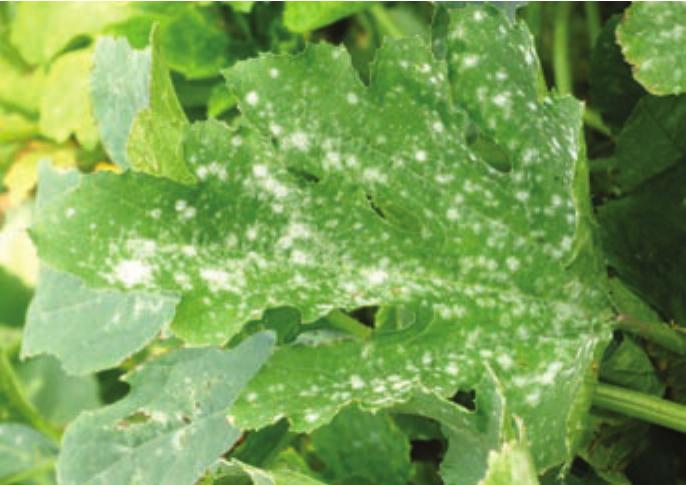
Plant: Squash
Disease: squash powdery mildew